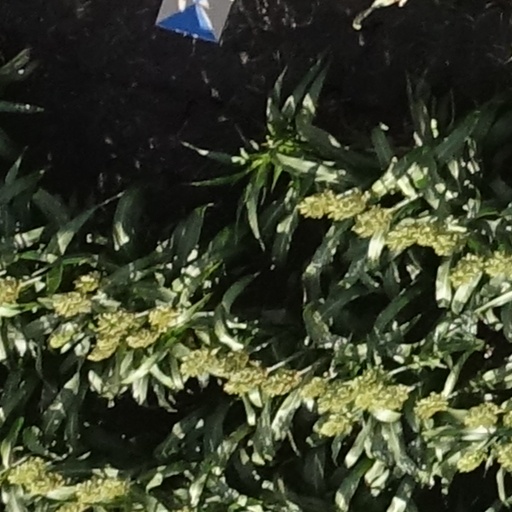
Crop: sorghum